Oxysterol-binding protein

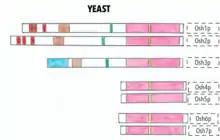
Domain organization of the oxysterol-binding protein (OSBP)-related proteins (ORPs) from S.cerevisiae.

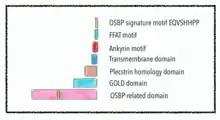
Legend of OSBP-ORPs Domain Structure

This is two phenylalanines in an acidic tract. It is bound by the endoplasmic reticulum to a lot of proteins involved in lipid metabolism. It is contained in most mammalian ORPs and in about 40% of yeast's ORPs.